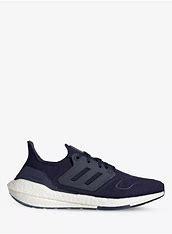
Brand: Adidas
Model: Ultraboost 22